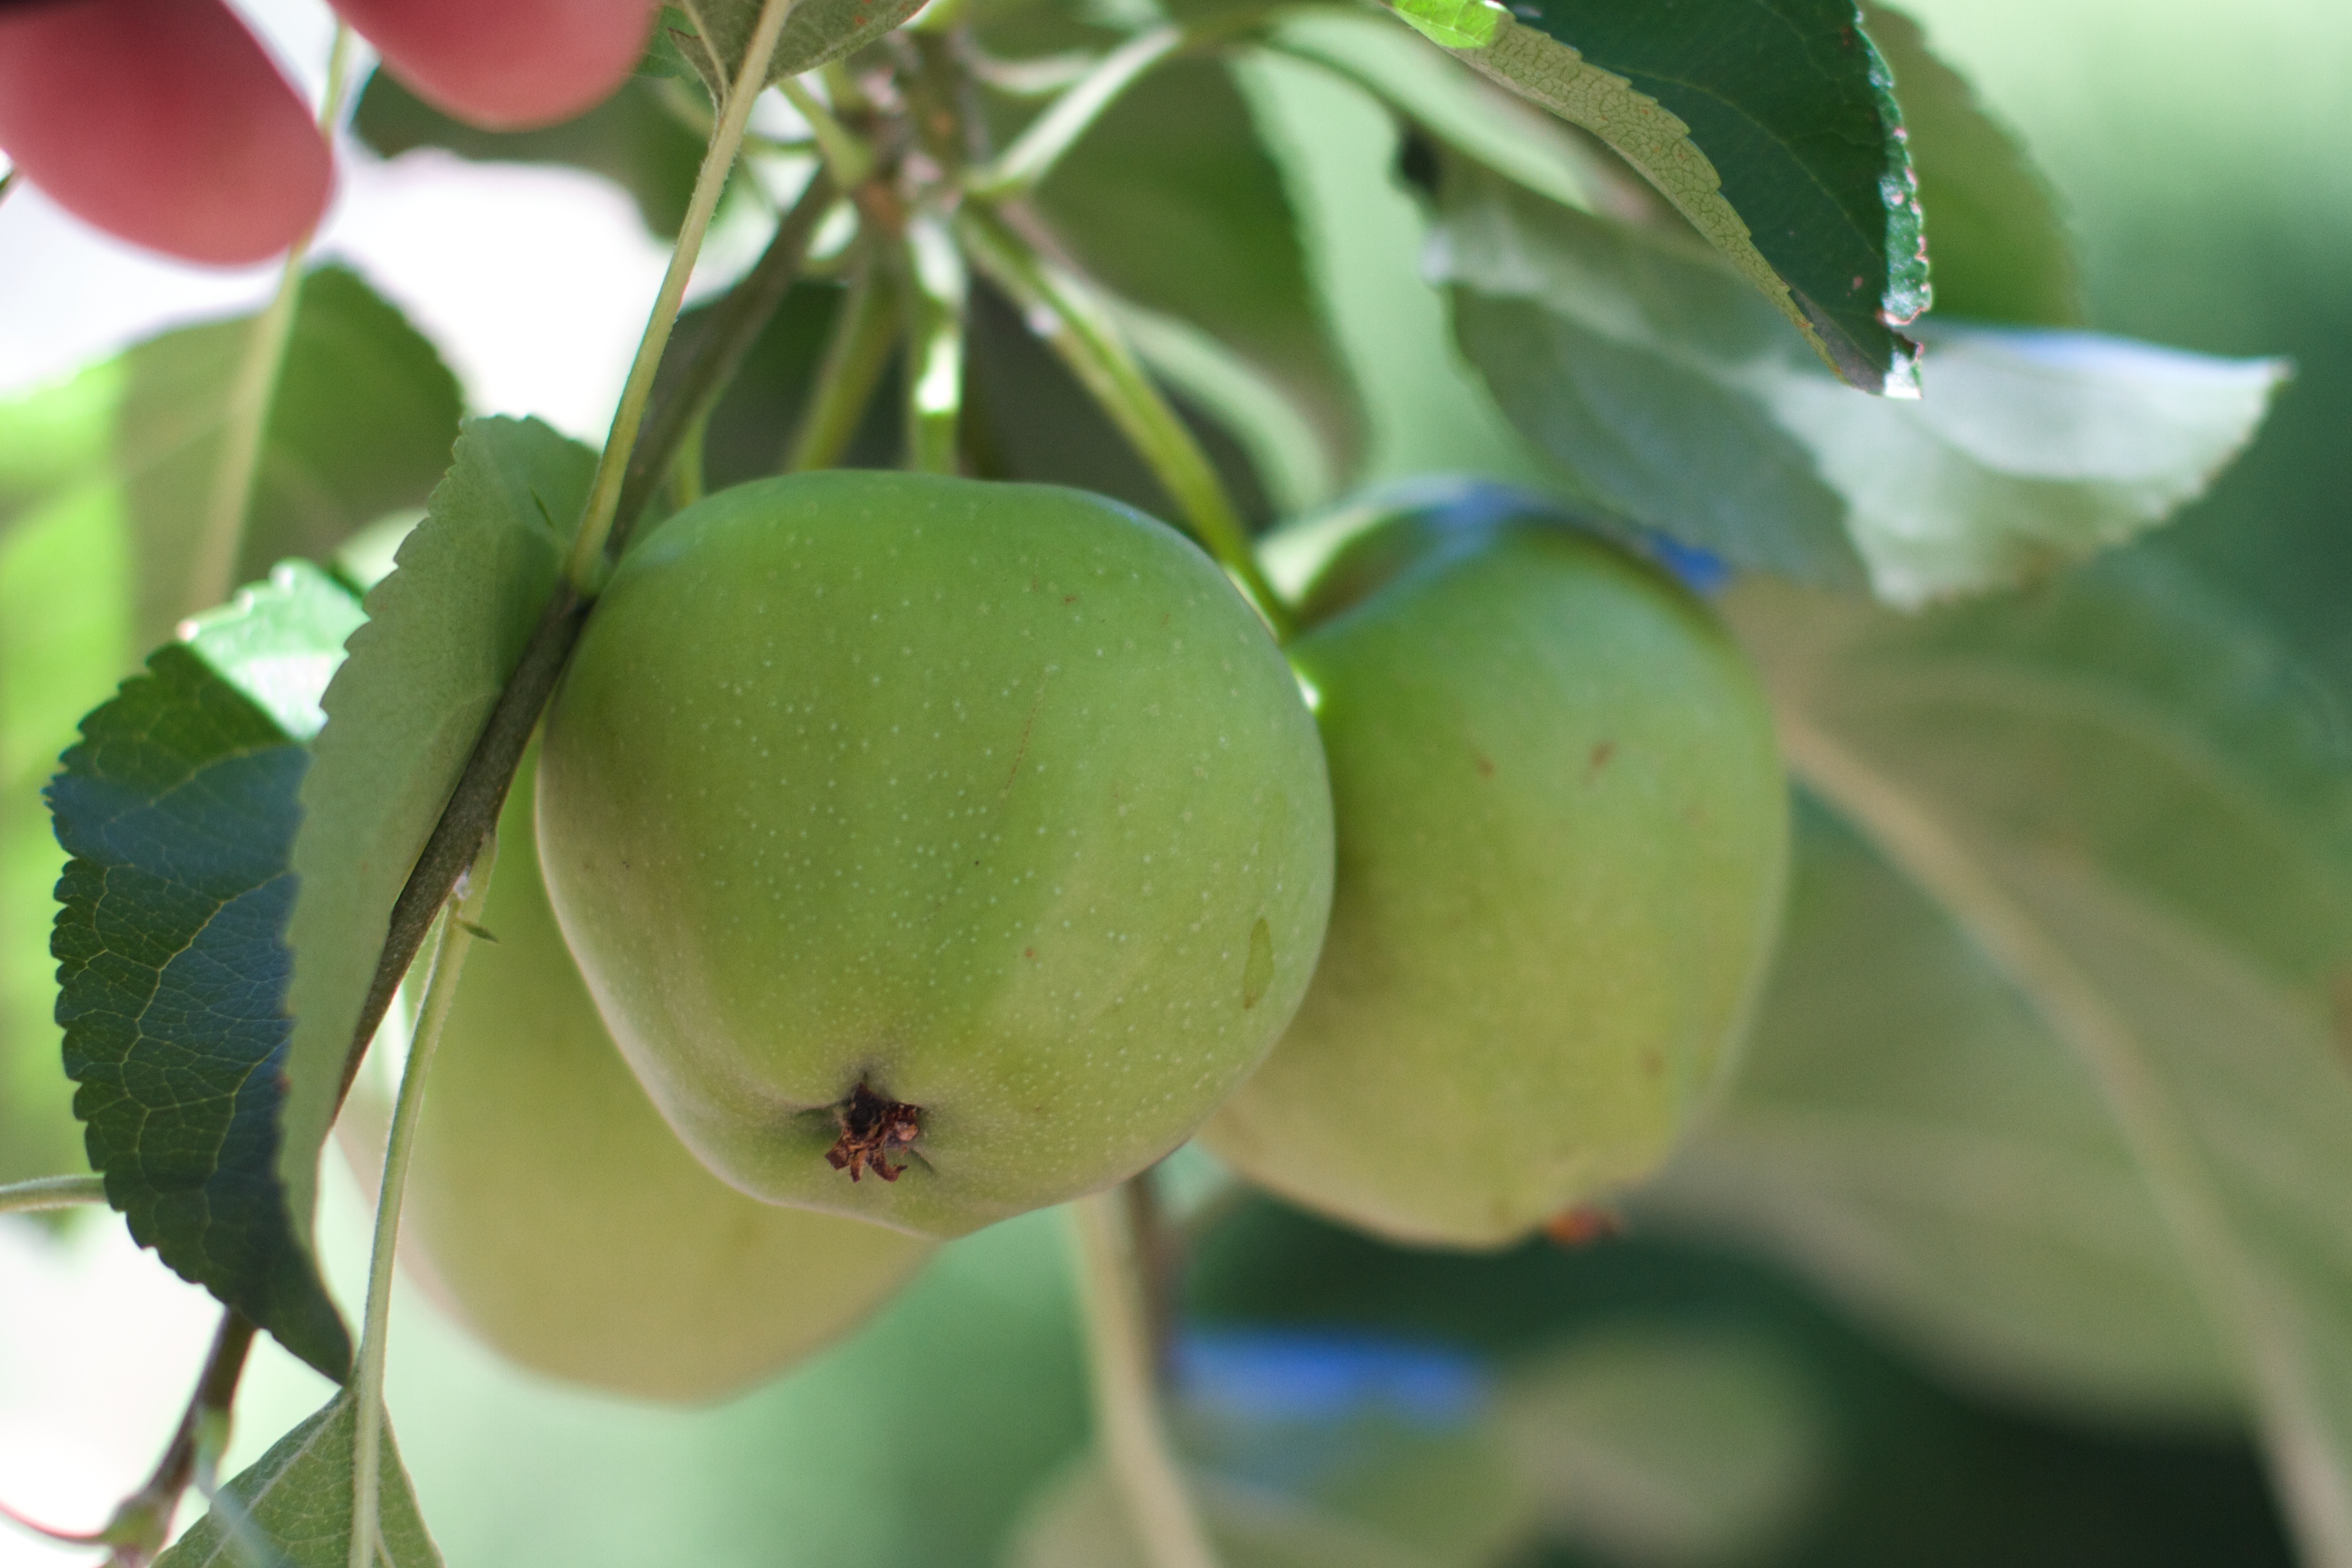
tree, branch, blossom, plant, fruit, leaf, flower, food, green, produce, botany, flora, close up, shrub, macro photography, flowering plant, land plant